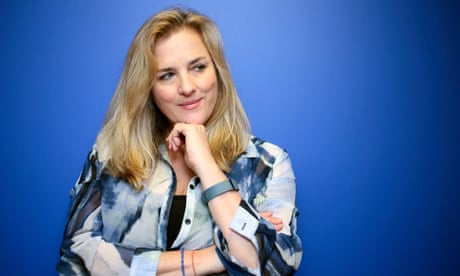
Gender: women